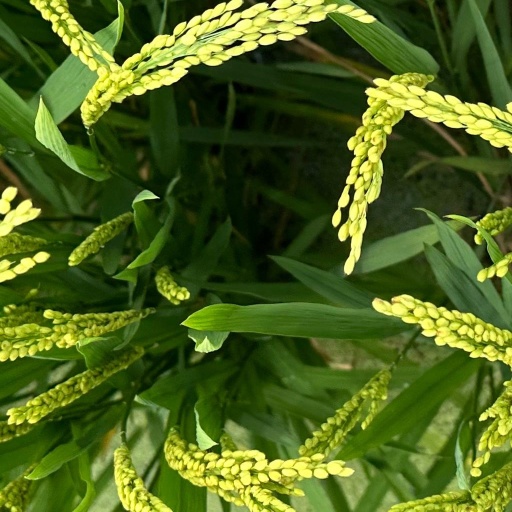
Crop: rice